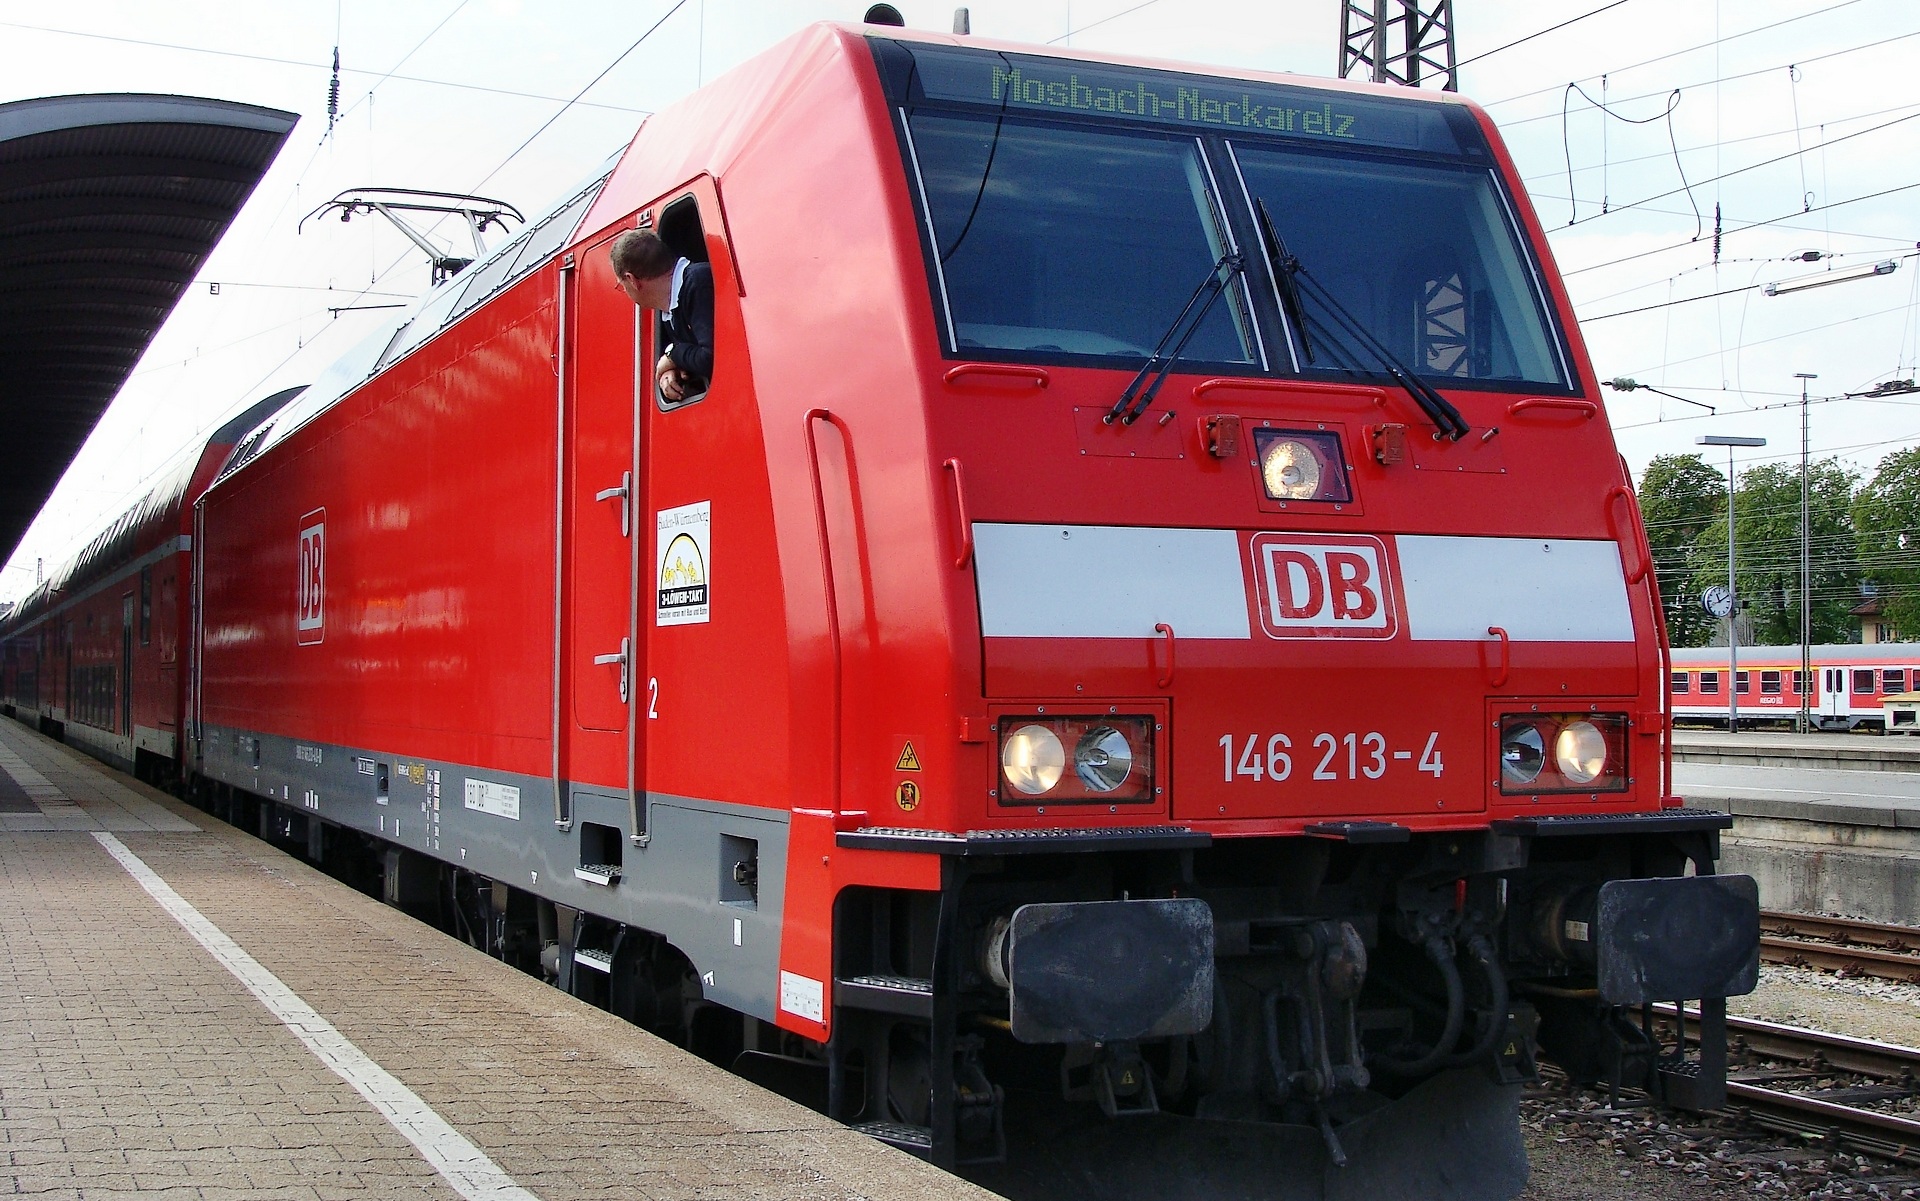
track, train, transport, vehicle, locomotive, passenger, rail transport, electric locomotive, br 146, land vehicle, freight car, rolling stock, railroad car, passenger car, hbf ulm